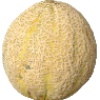
Label: cantaloupe